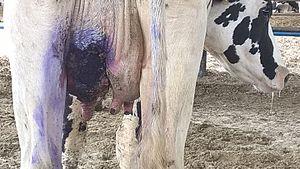
La mammite ou mastite est l'inflammation de la mamelle chez les mammifères.
La mammite chez les animaux domestiques constitue le même processus pathologique que chez l'homme.